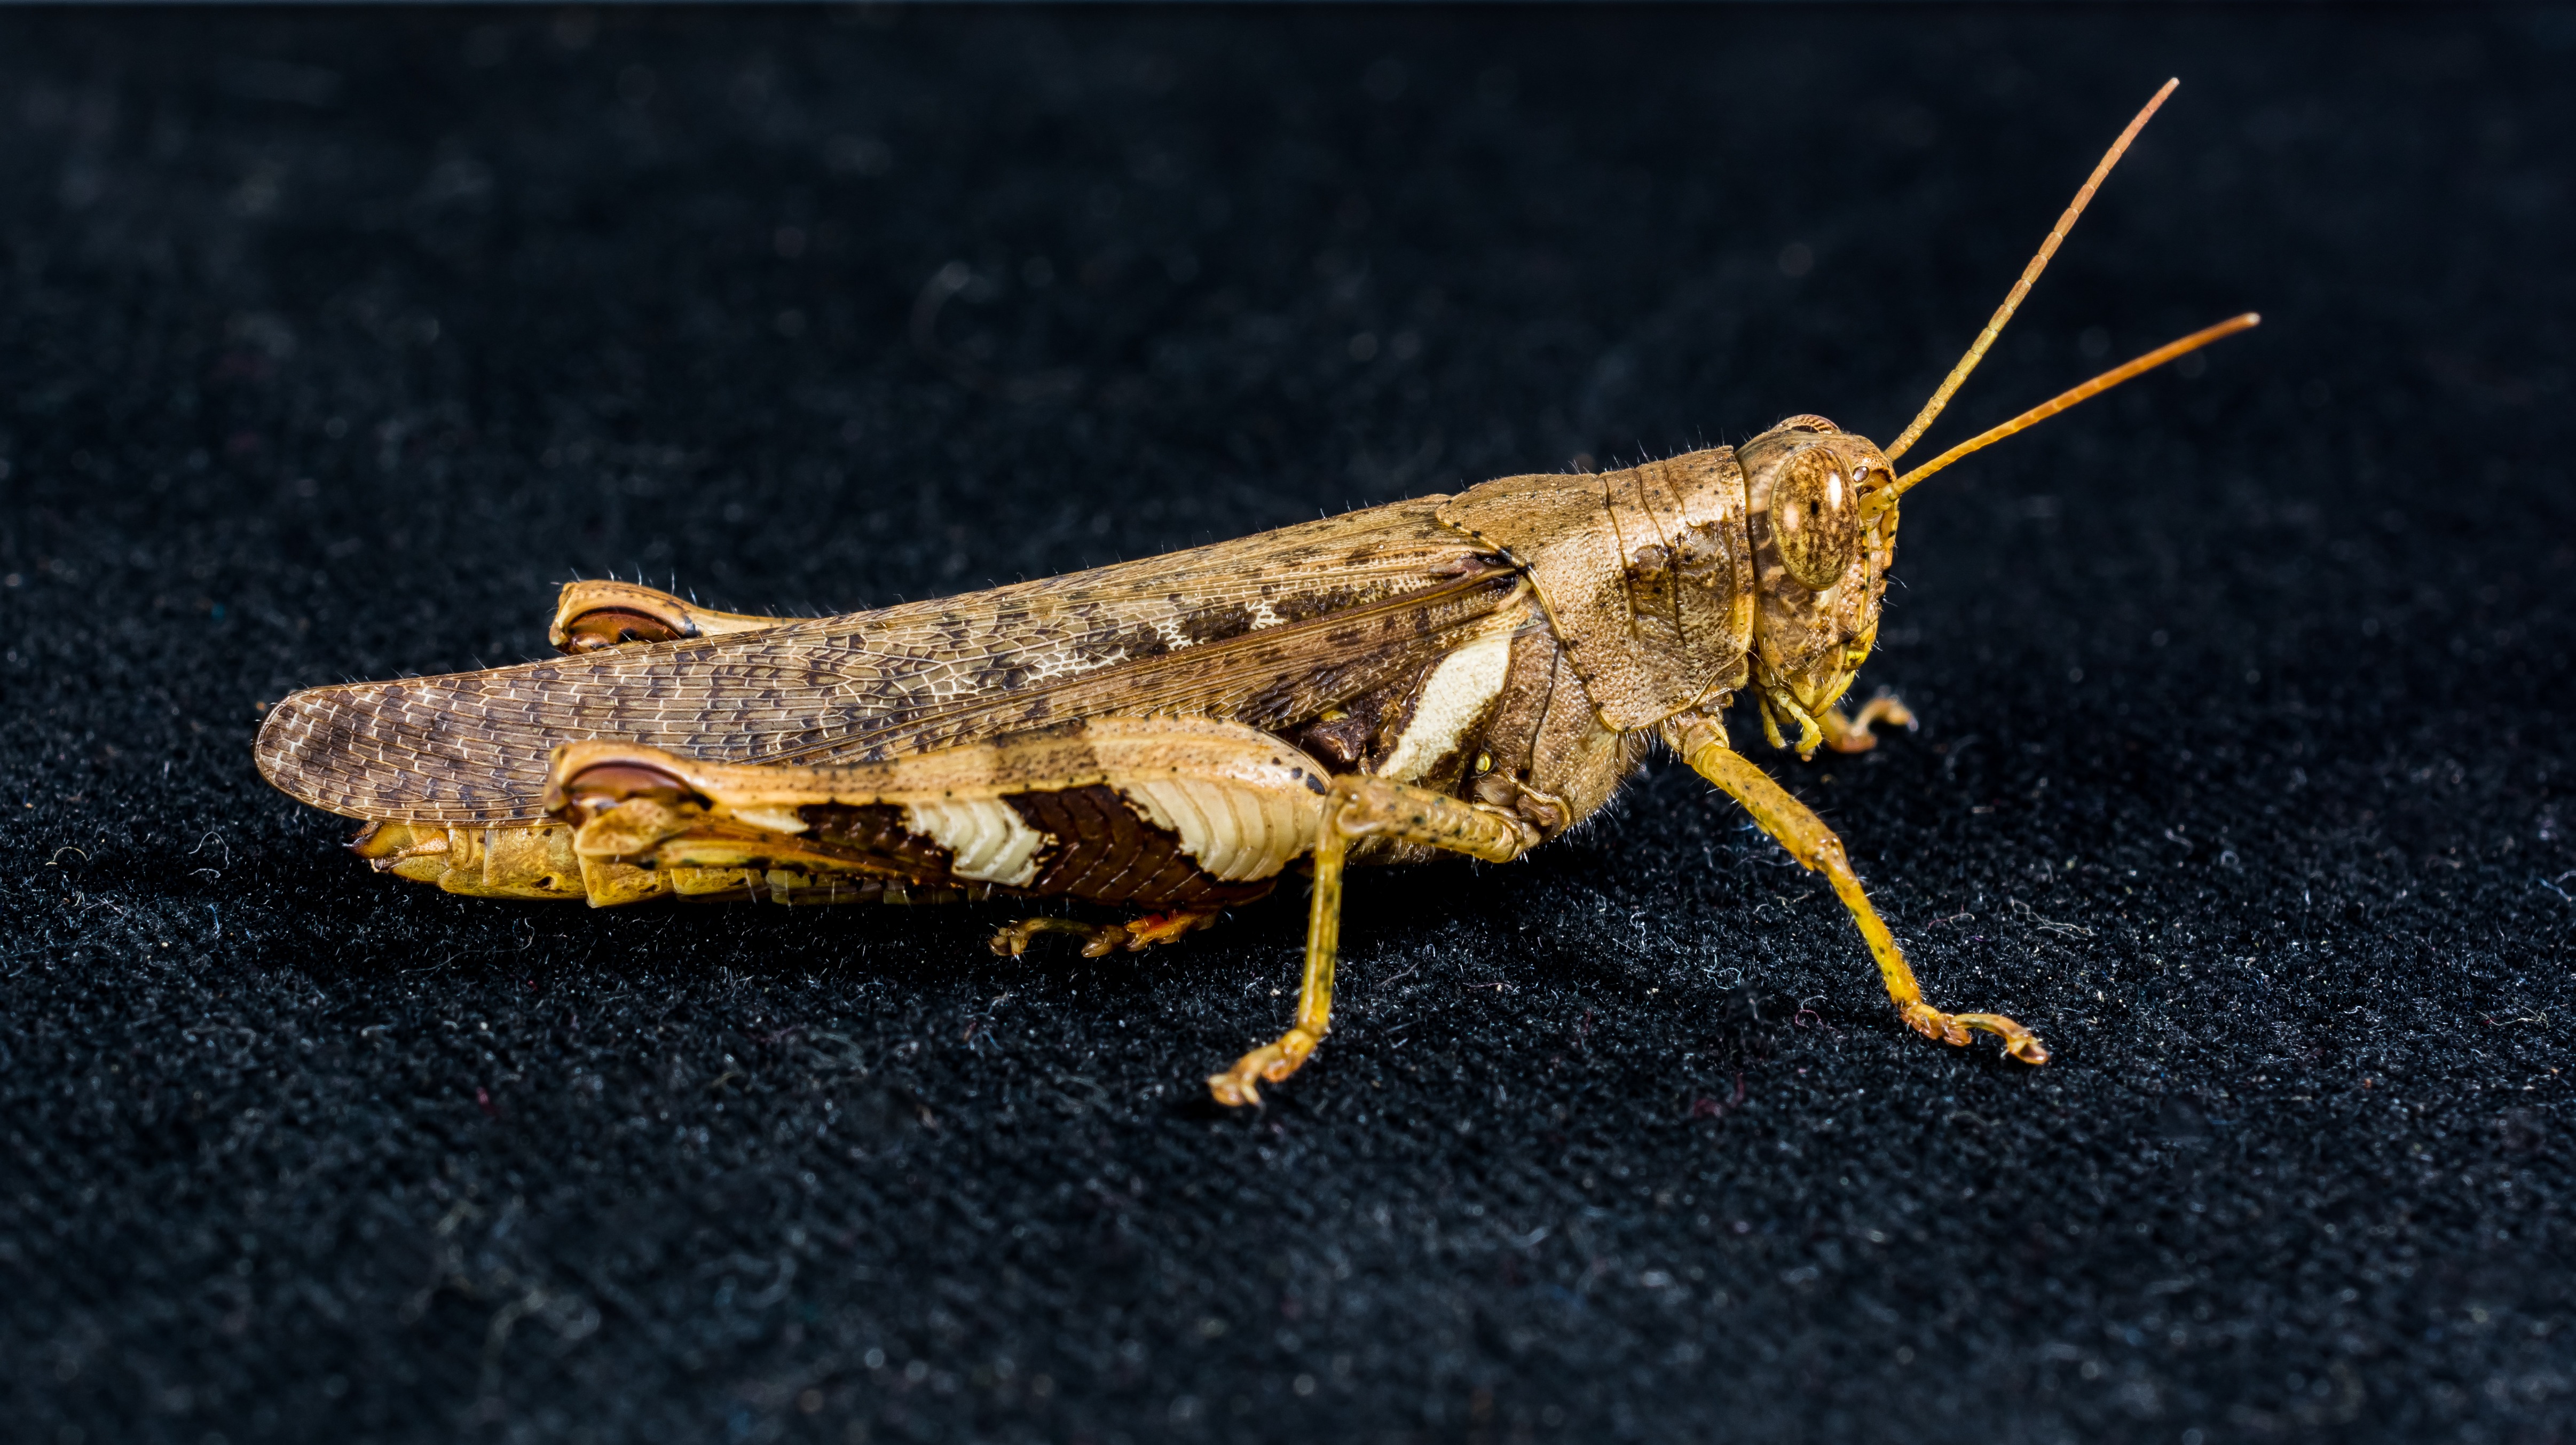
photography, insect, moth, close, fauna, invertebrate, grasshopper, viridissima, locust, scare, macro photography, chitin, cricket like insect